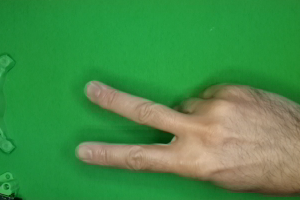
Label: scissors